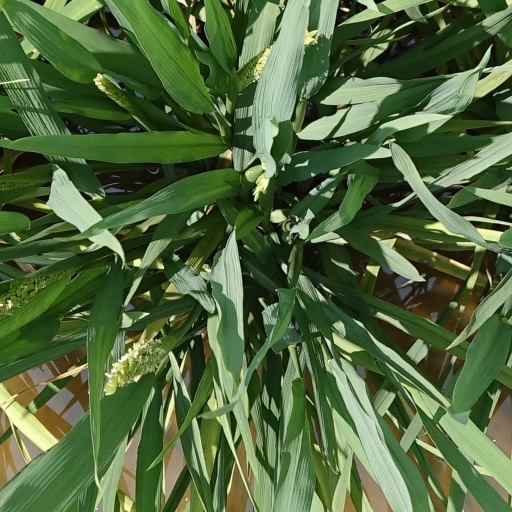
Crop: rice